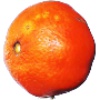
Label: Clementine 1